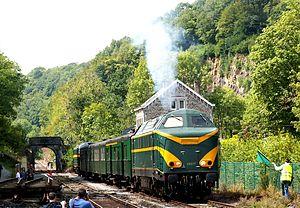
La locomotive diesel 6077 ex SNCB préservée par le ""Patrimoine Ferroviaire et Touristique"" (PFT) quitte la gare de Dorinne-Durnal lors d'un festival sur le ""Chemin de fer du Bocq"" au sud de la Belgique. La motrice porte sur cette face son ancienne numérotation à 6 chiffres. Elle tracte une courte rame composée de voitures M1 et M2. Notez la signalisation ""au drapeau"" qui est mise en oeuvre lorsque plusieurs trains fréquentent cette ligne touristique dépourvue de signalisation fixe."
La série 60/61 est une série de locomotives Diesel de ligne légère, dite "de troisième génération" de la SNCB munie d’un moteur Cockerill et d’une transmission électrique. Elles sont apparues en 1962 et ont été radiées au plus tard dans les années 1980.